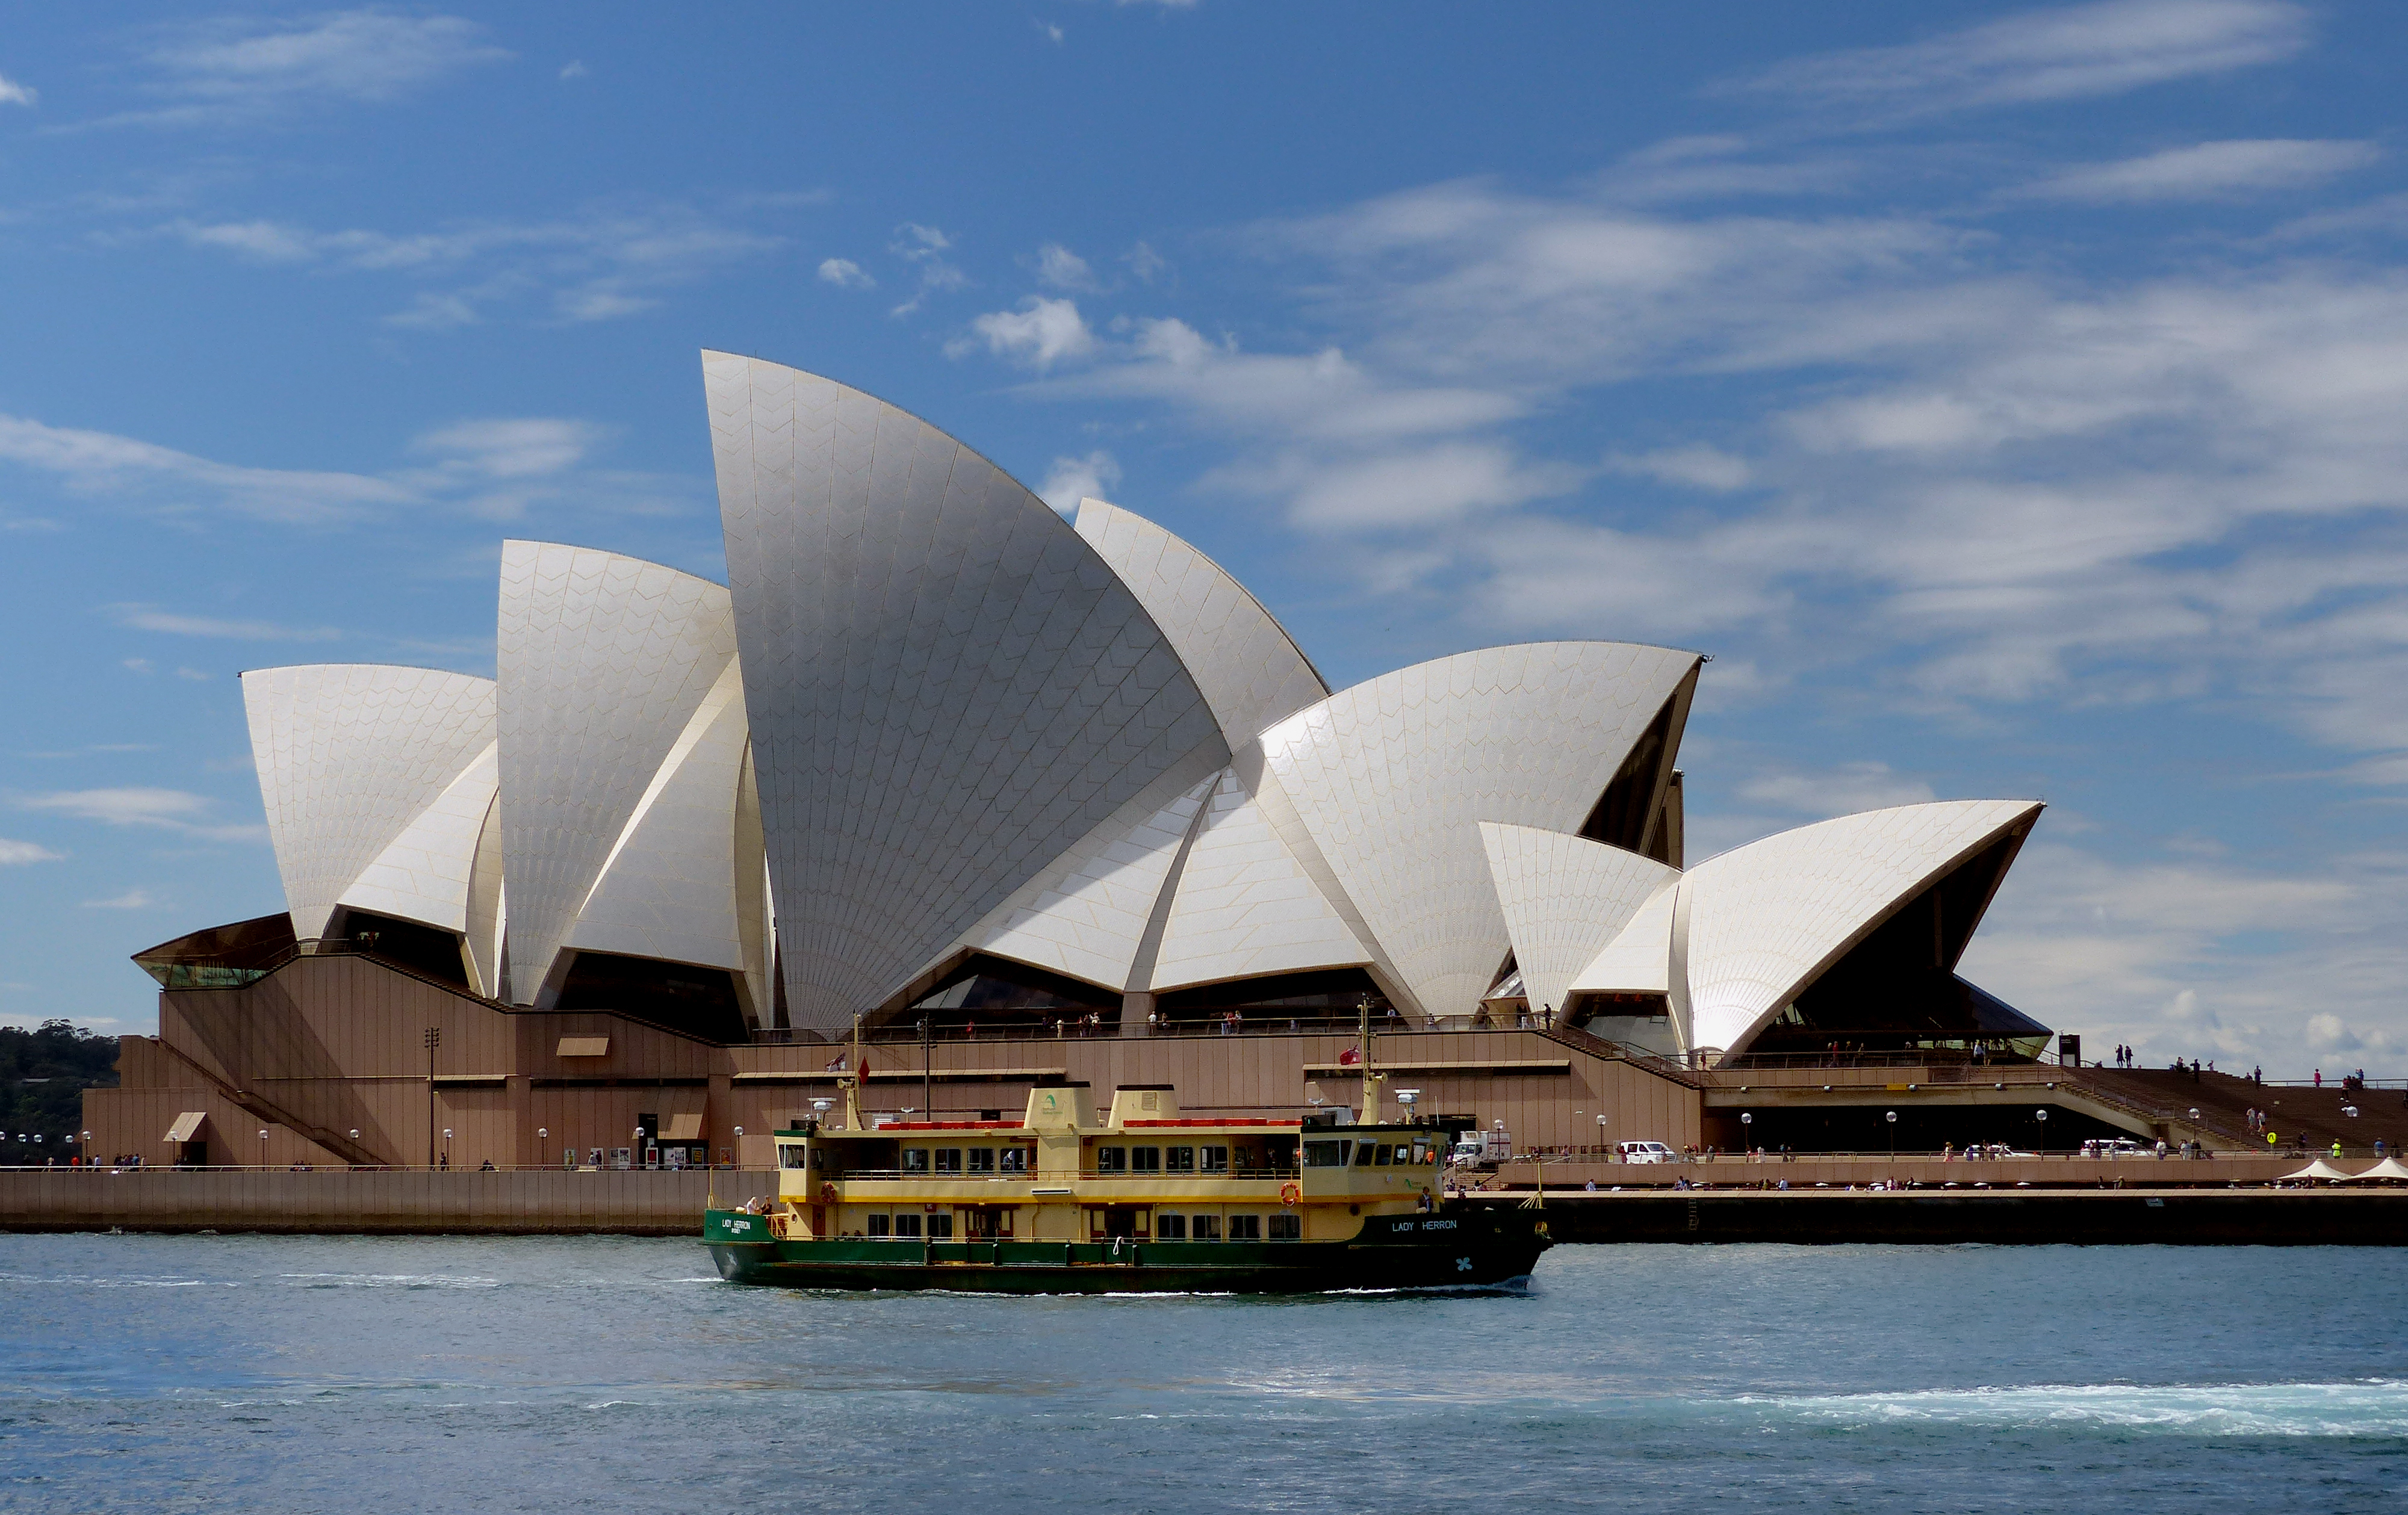
architecture, vehicle, sydney, opera house, stadium, ferry, sydneyoperahouse, bridgecameras, limixfz200